Matthias Kessler

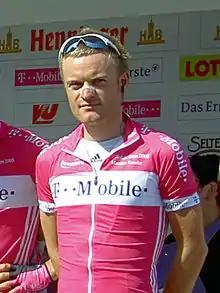
Kessler at the Rund um den Henninger Turm 2005

Matthias Kessler (born 16 May 1979 in Nuremberg) is a German former professional road racing cyclist who competed from 2000 to 2007 for and .